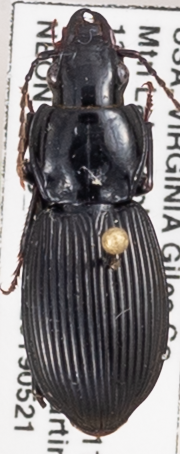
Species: Pterostichus coracinus
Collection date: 2019-05-21
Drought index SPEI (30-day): -0.62
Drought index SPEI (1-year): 2.09
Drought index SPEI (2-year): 2.09